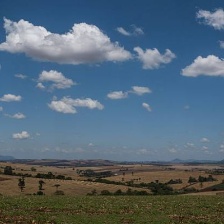
Cloud type: Stratus